Storybook architecture

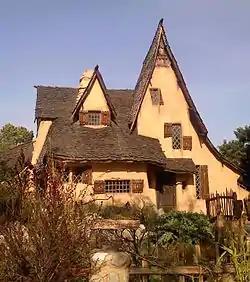
Harry Oliver's Spadena House (1921), also known as the "Witch's House", Beverly Hills, California.

Storybook architecture or fairytale architecture is a style popularized in the 1920s in England and the United States. Houses built in this style may be referred to as storybook houses.